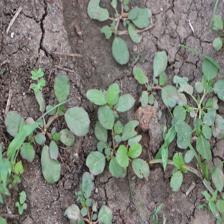
Label: BroadLeafWeed